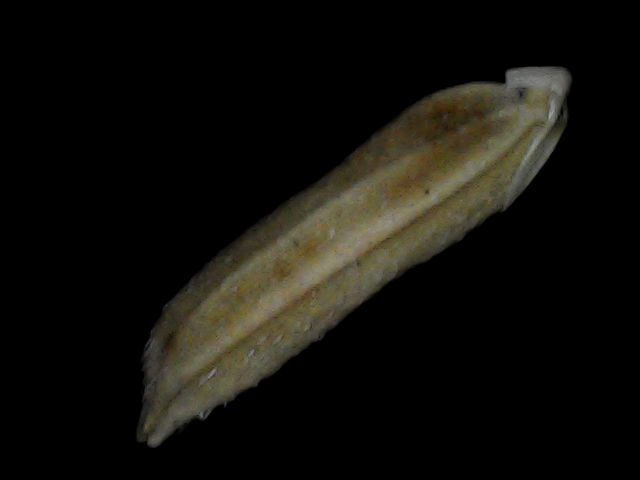
Rice variety: Bd87